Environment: real
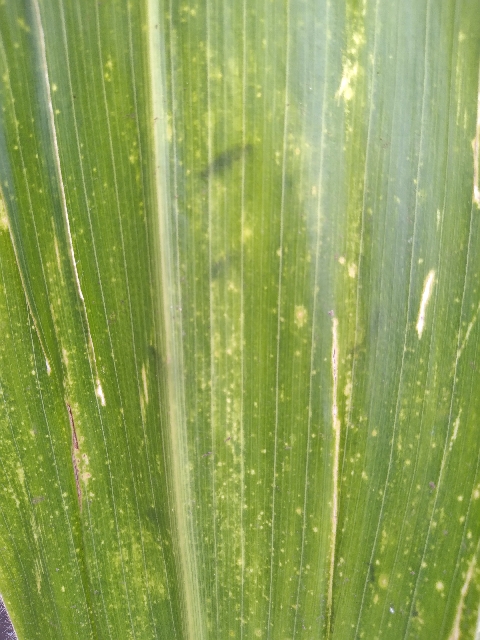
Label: lethal_necrosis